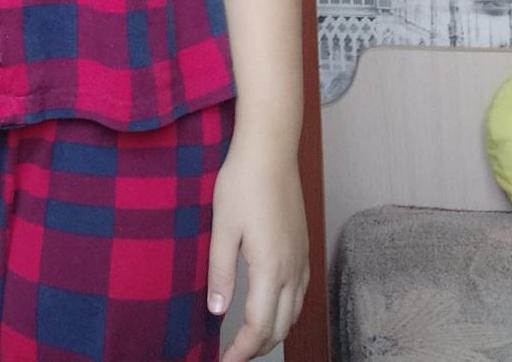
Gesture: no_gesture